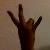
The image shows a hand gesture representing the number 7 in Indian Sign Language.